Djibouti

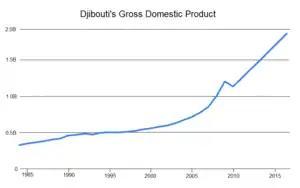
Djibouti's gross domestic product expanded by an average of more than 6 percent per year, from US$341 million in 1985 to US$1.5 billion in 2015

The president, Ismaïl Omar Guelleh, is the prominent figure in Djiboutian politics—the head of state and commander-in-chief. The president exercises their executive power assisted by their appointee, the Prime Minister, currently Abdoulkader Kamil Mohamed. The Council of Ministers (cabinet) is responsible to and presided over by the president.